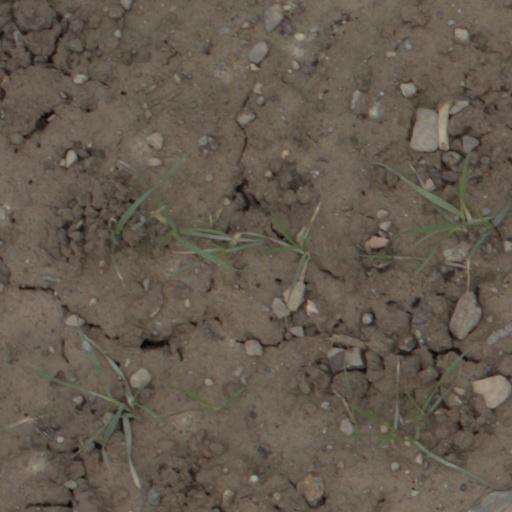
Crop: wheat